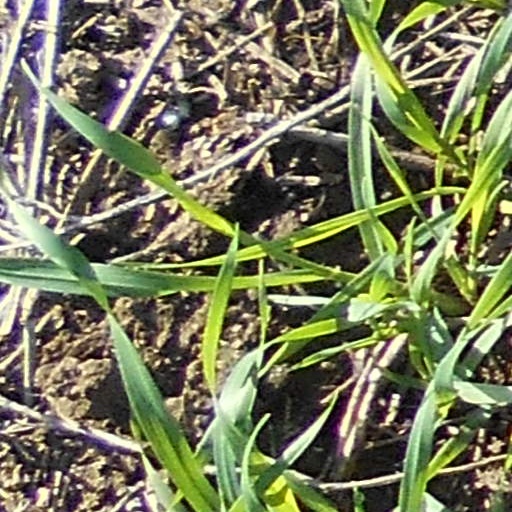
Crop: wheat